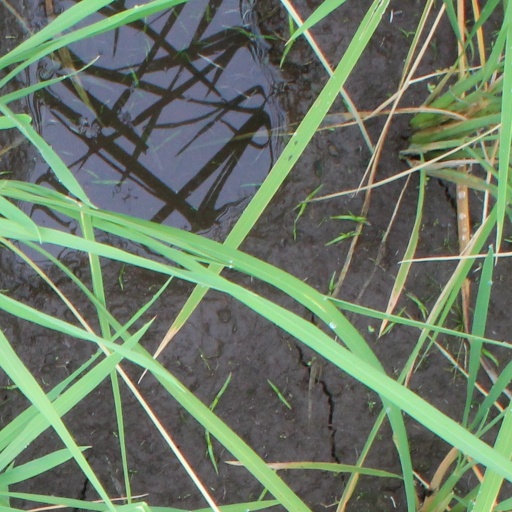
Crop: rice